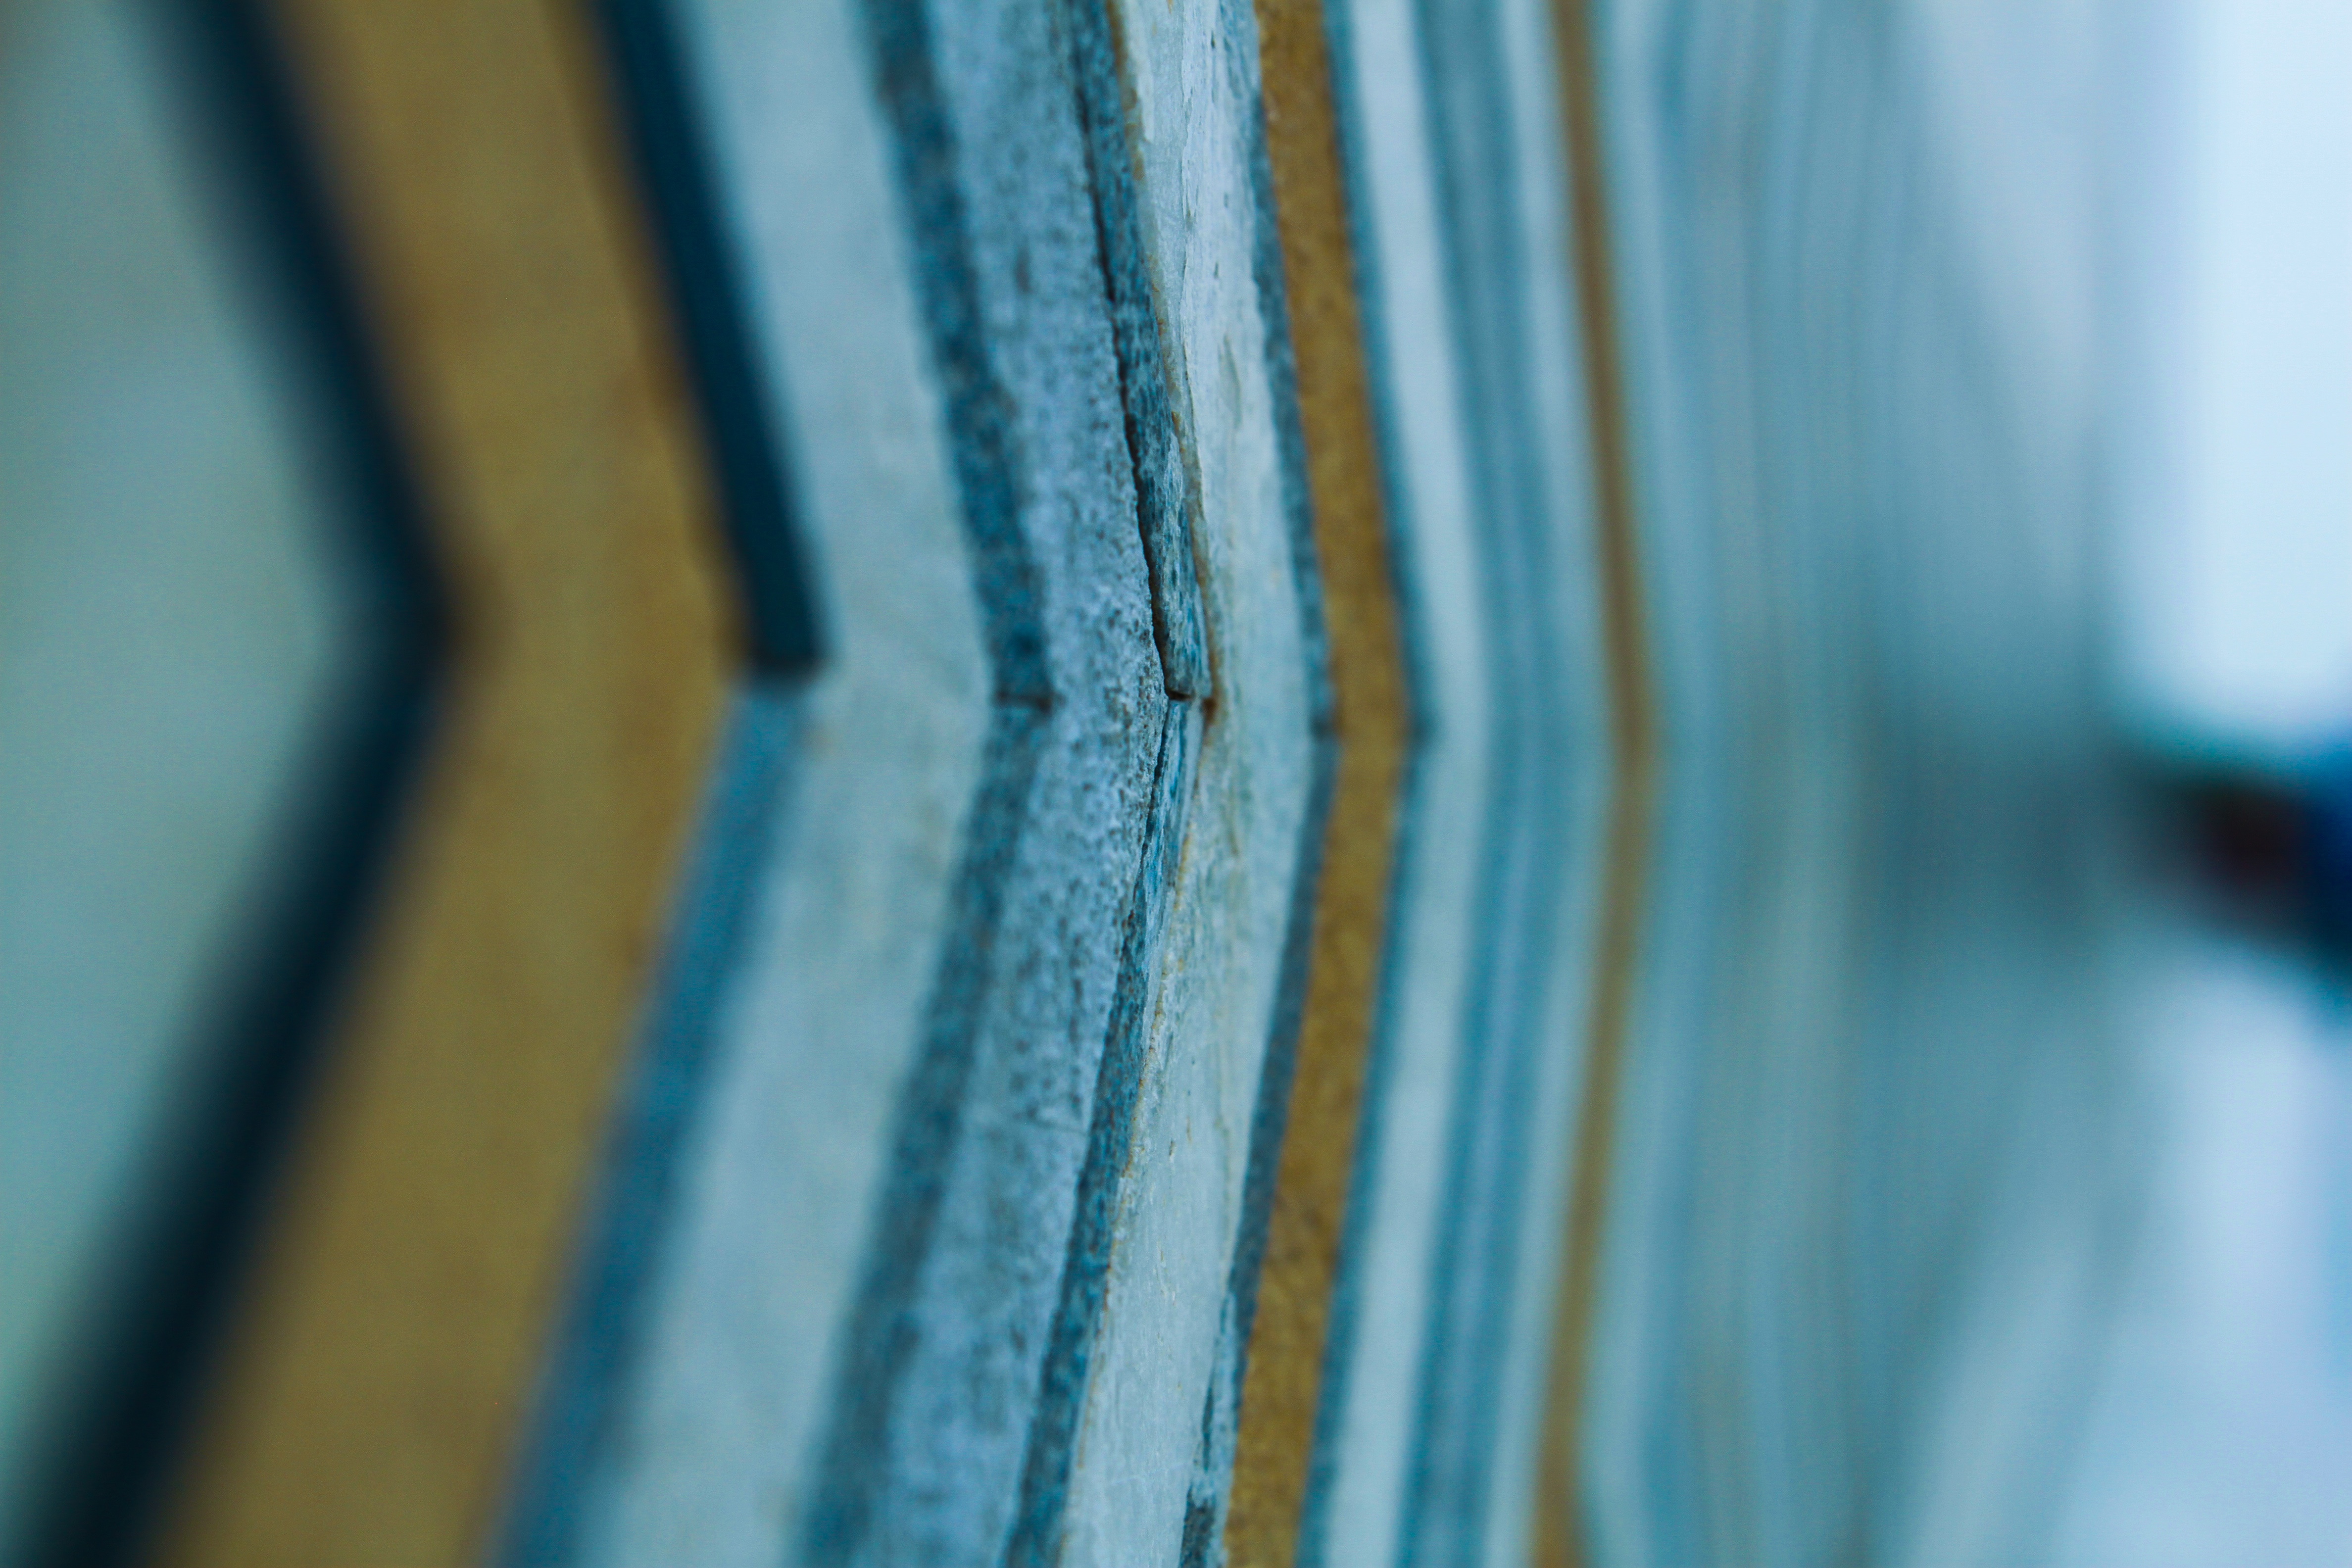
texture, line, green, color, blue, material, close up, shape